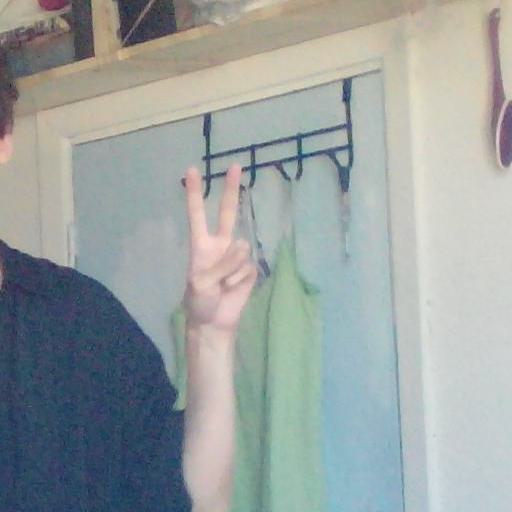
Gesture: peace